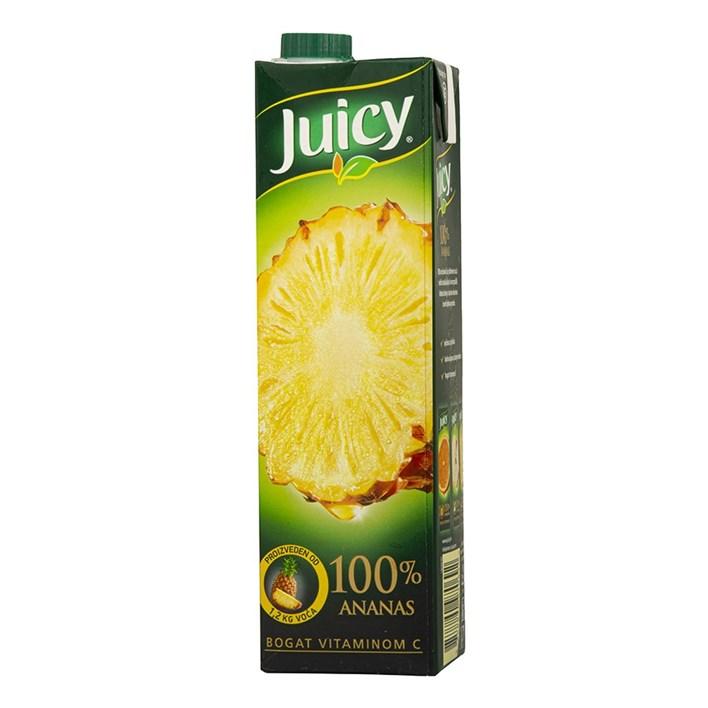
Label: cardboard